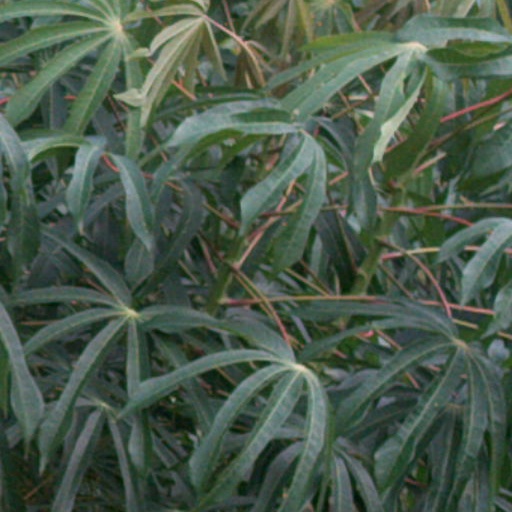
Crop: cassava